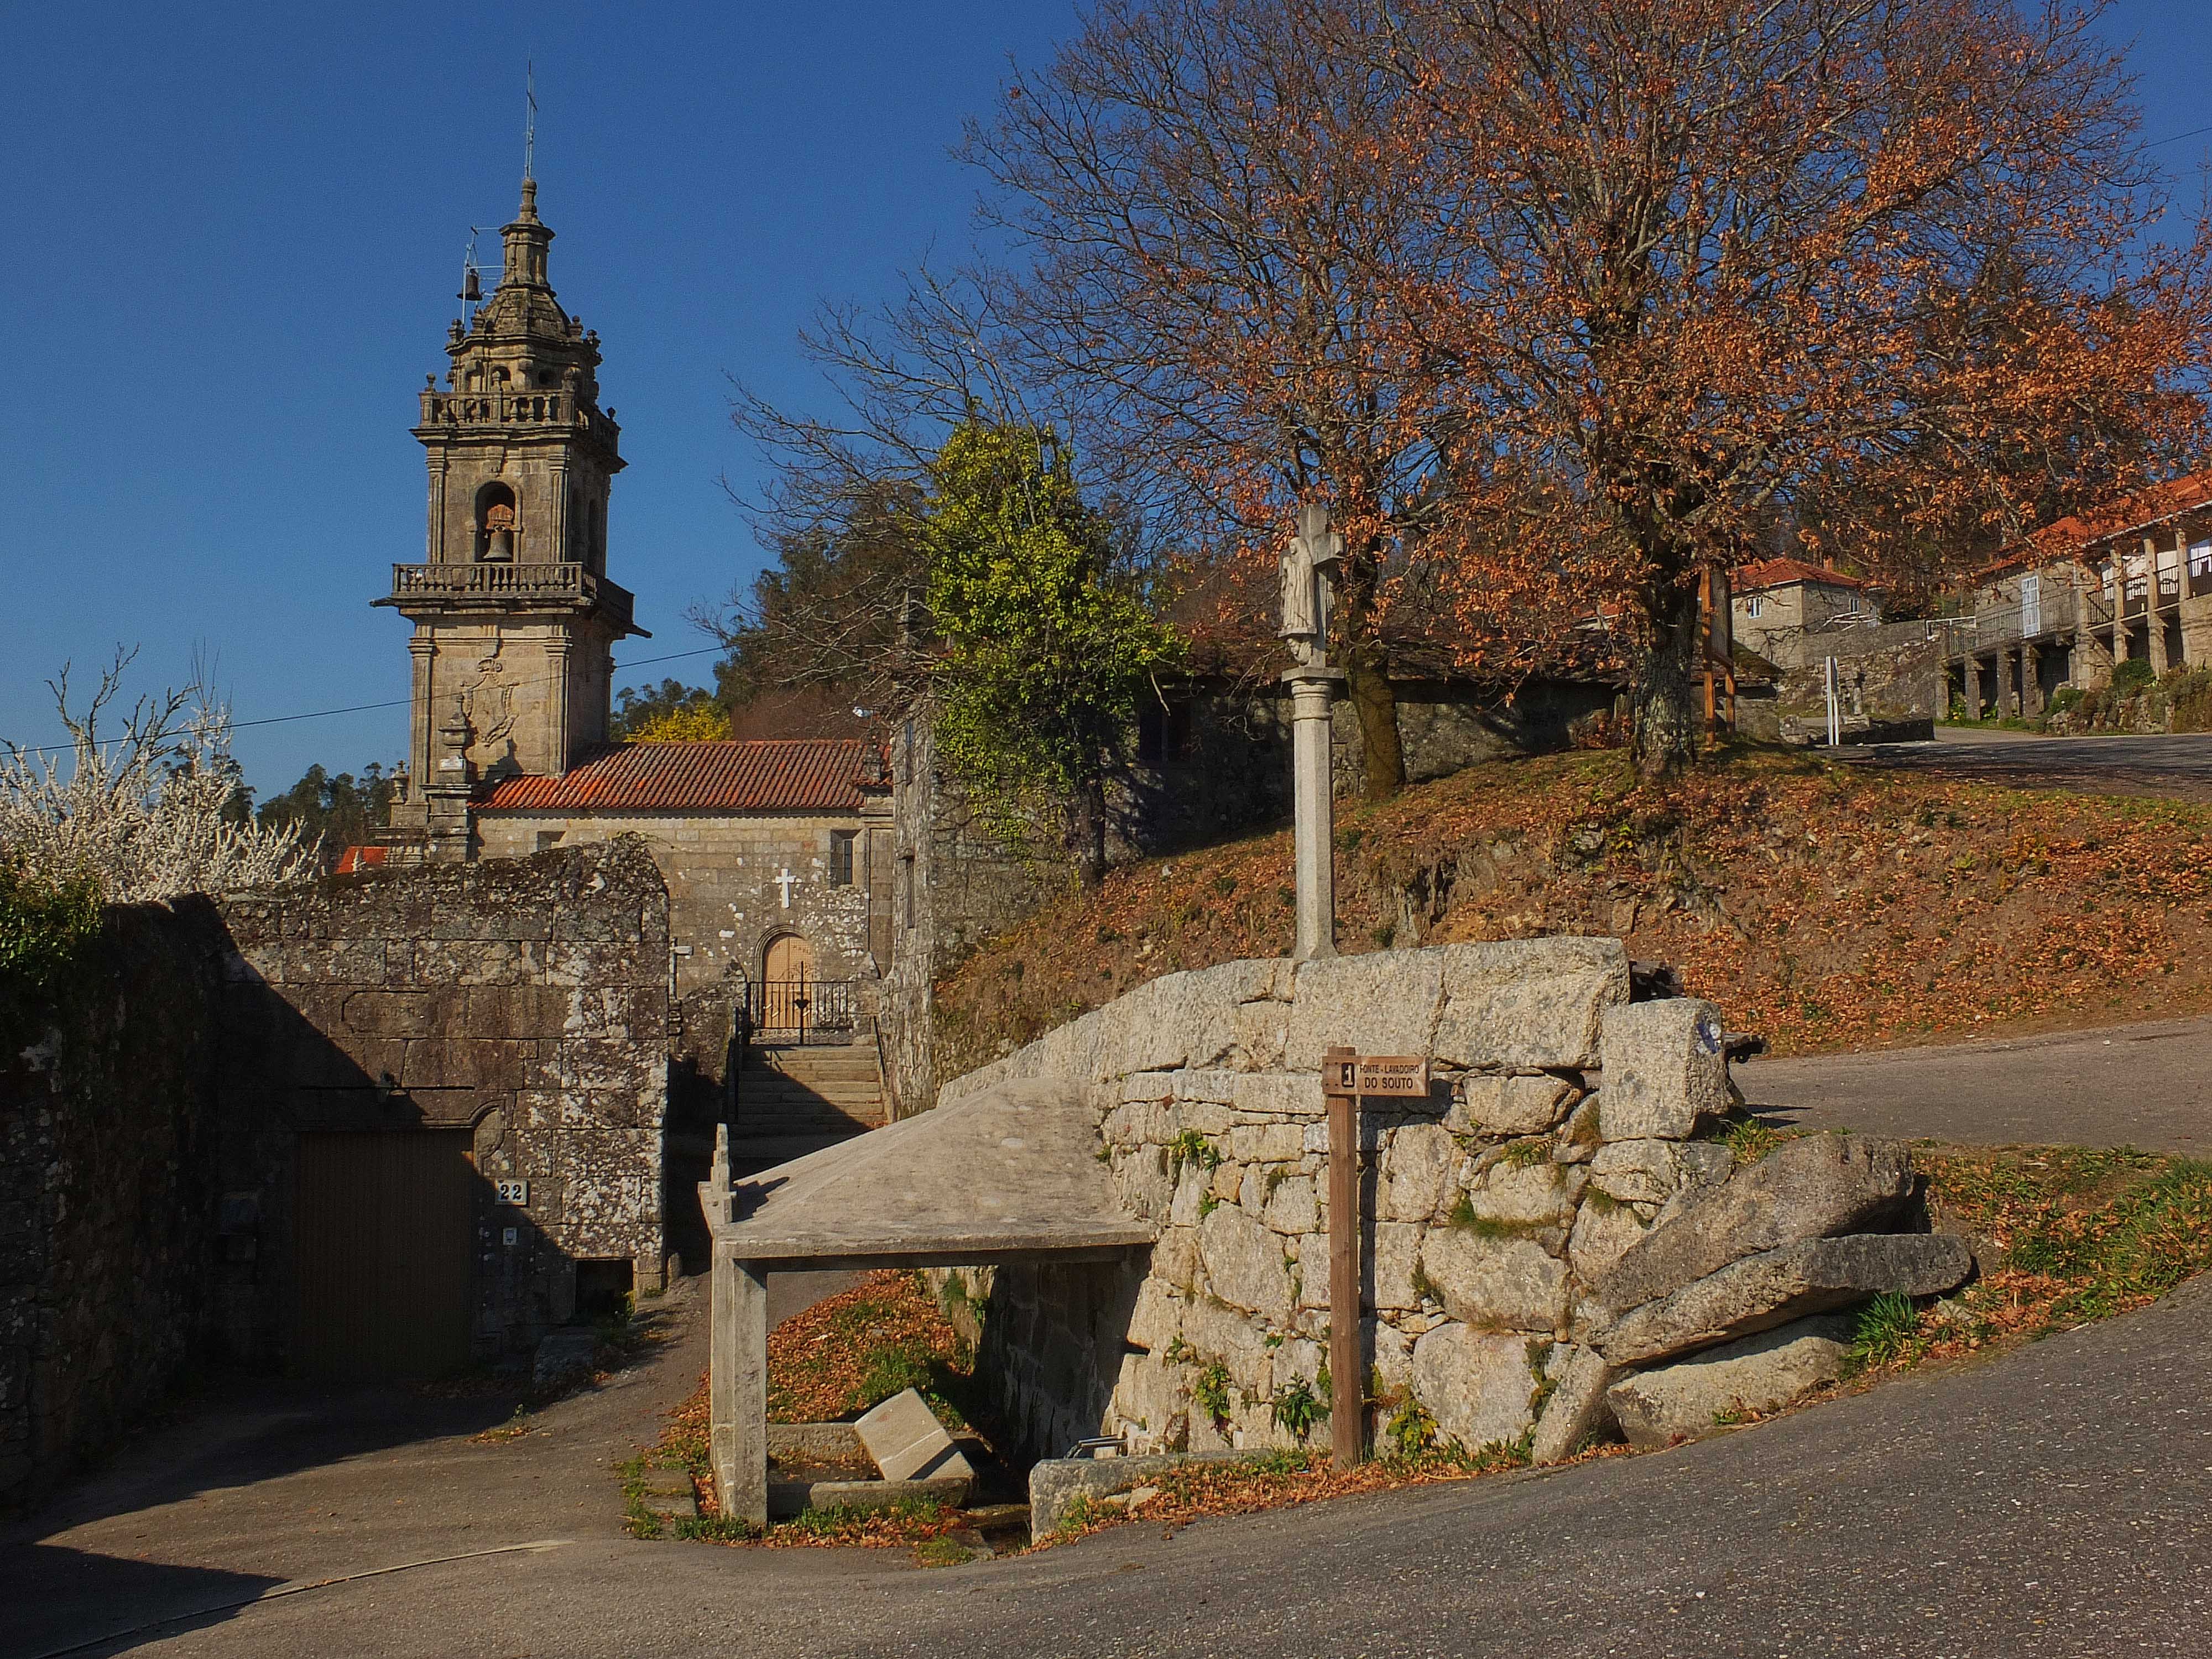
town, building, chateau, village, autumn, church, chapel, place of worship, spain, monastery, espaa, galicia, pontevedra, ggl1, gaby1, fujifilmxs1, hrreos, canastros